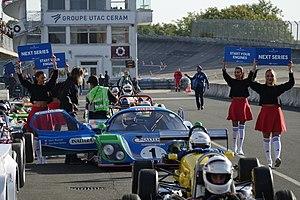
Les Grandes Heures Automobiles 2018 - Les monoplaces
Les Grandes Heures Automobiles est une manifestation consacrée aux voitures et motos de compétition historiques créée par Franz Hummel, qui se déroule depuis 2015 sur l'Autodrome de Linas-Montlhéry dans l'Essonne durant trois jours de septembre.